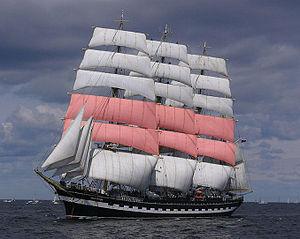
Le perroquet de fougue ou hunier de fougue est le terme utilisé pour désigner le hunier du mât d'artimon ainsi que la vergue et la mât qui le porte.
Le hunier est une voile carrée établie sur une vergue hissée sur le mât de hune au-dessus d'une basse-voile. Un perroquet peut être établi au-dessus.